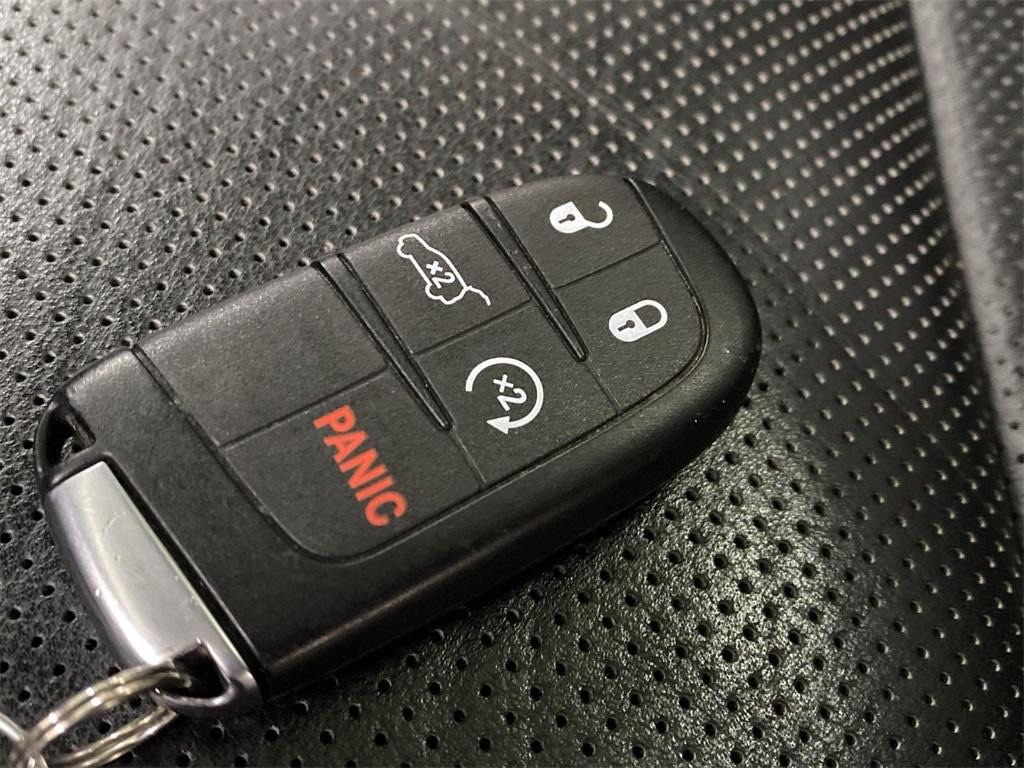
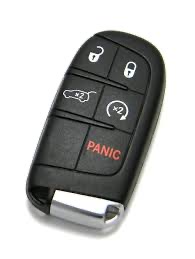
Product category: misc
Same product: yes